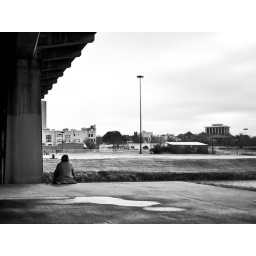
Homeless person drinking a soda under a bridge